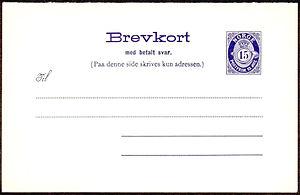
Un cor postal illustre une série de timbres-poste d'usage courant de Norvège. Le type dessiné par Wilhelm von Hanno est utilisé depuis le 22 décembre 1871, ce qui en fait le type de timbre le plus ancien toujours en usage.